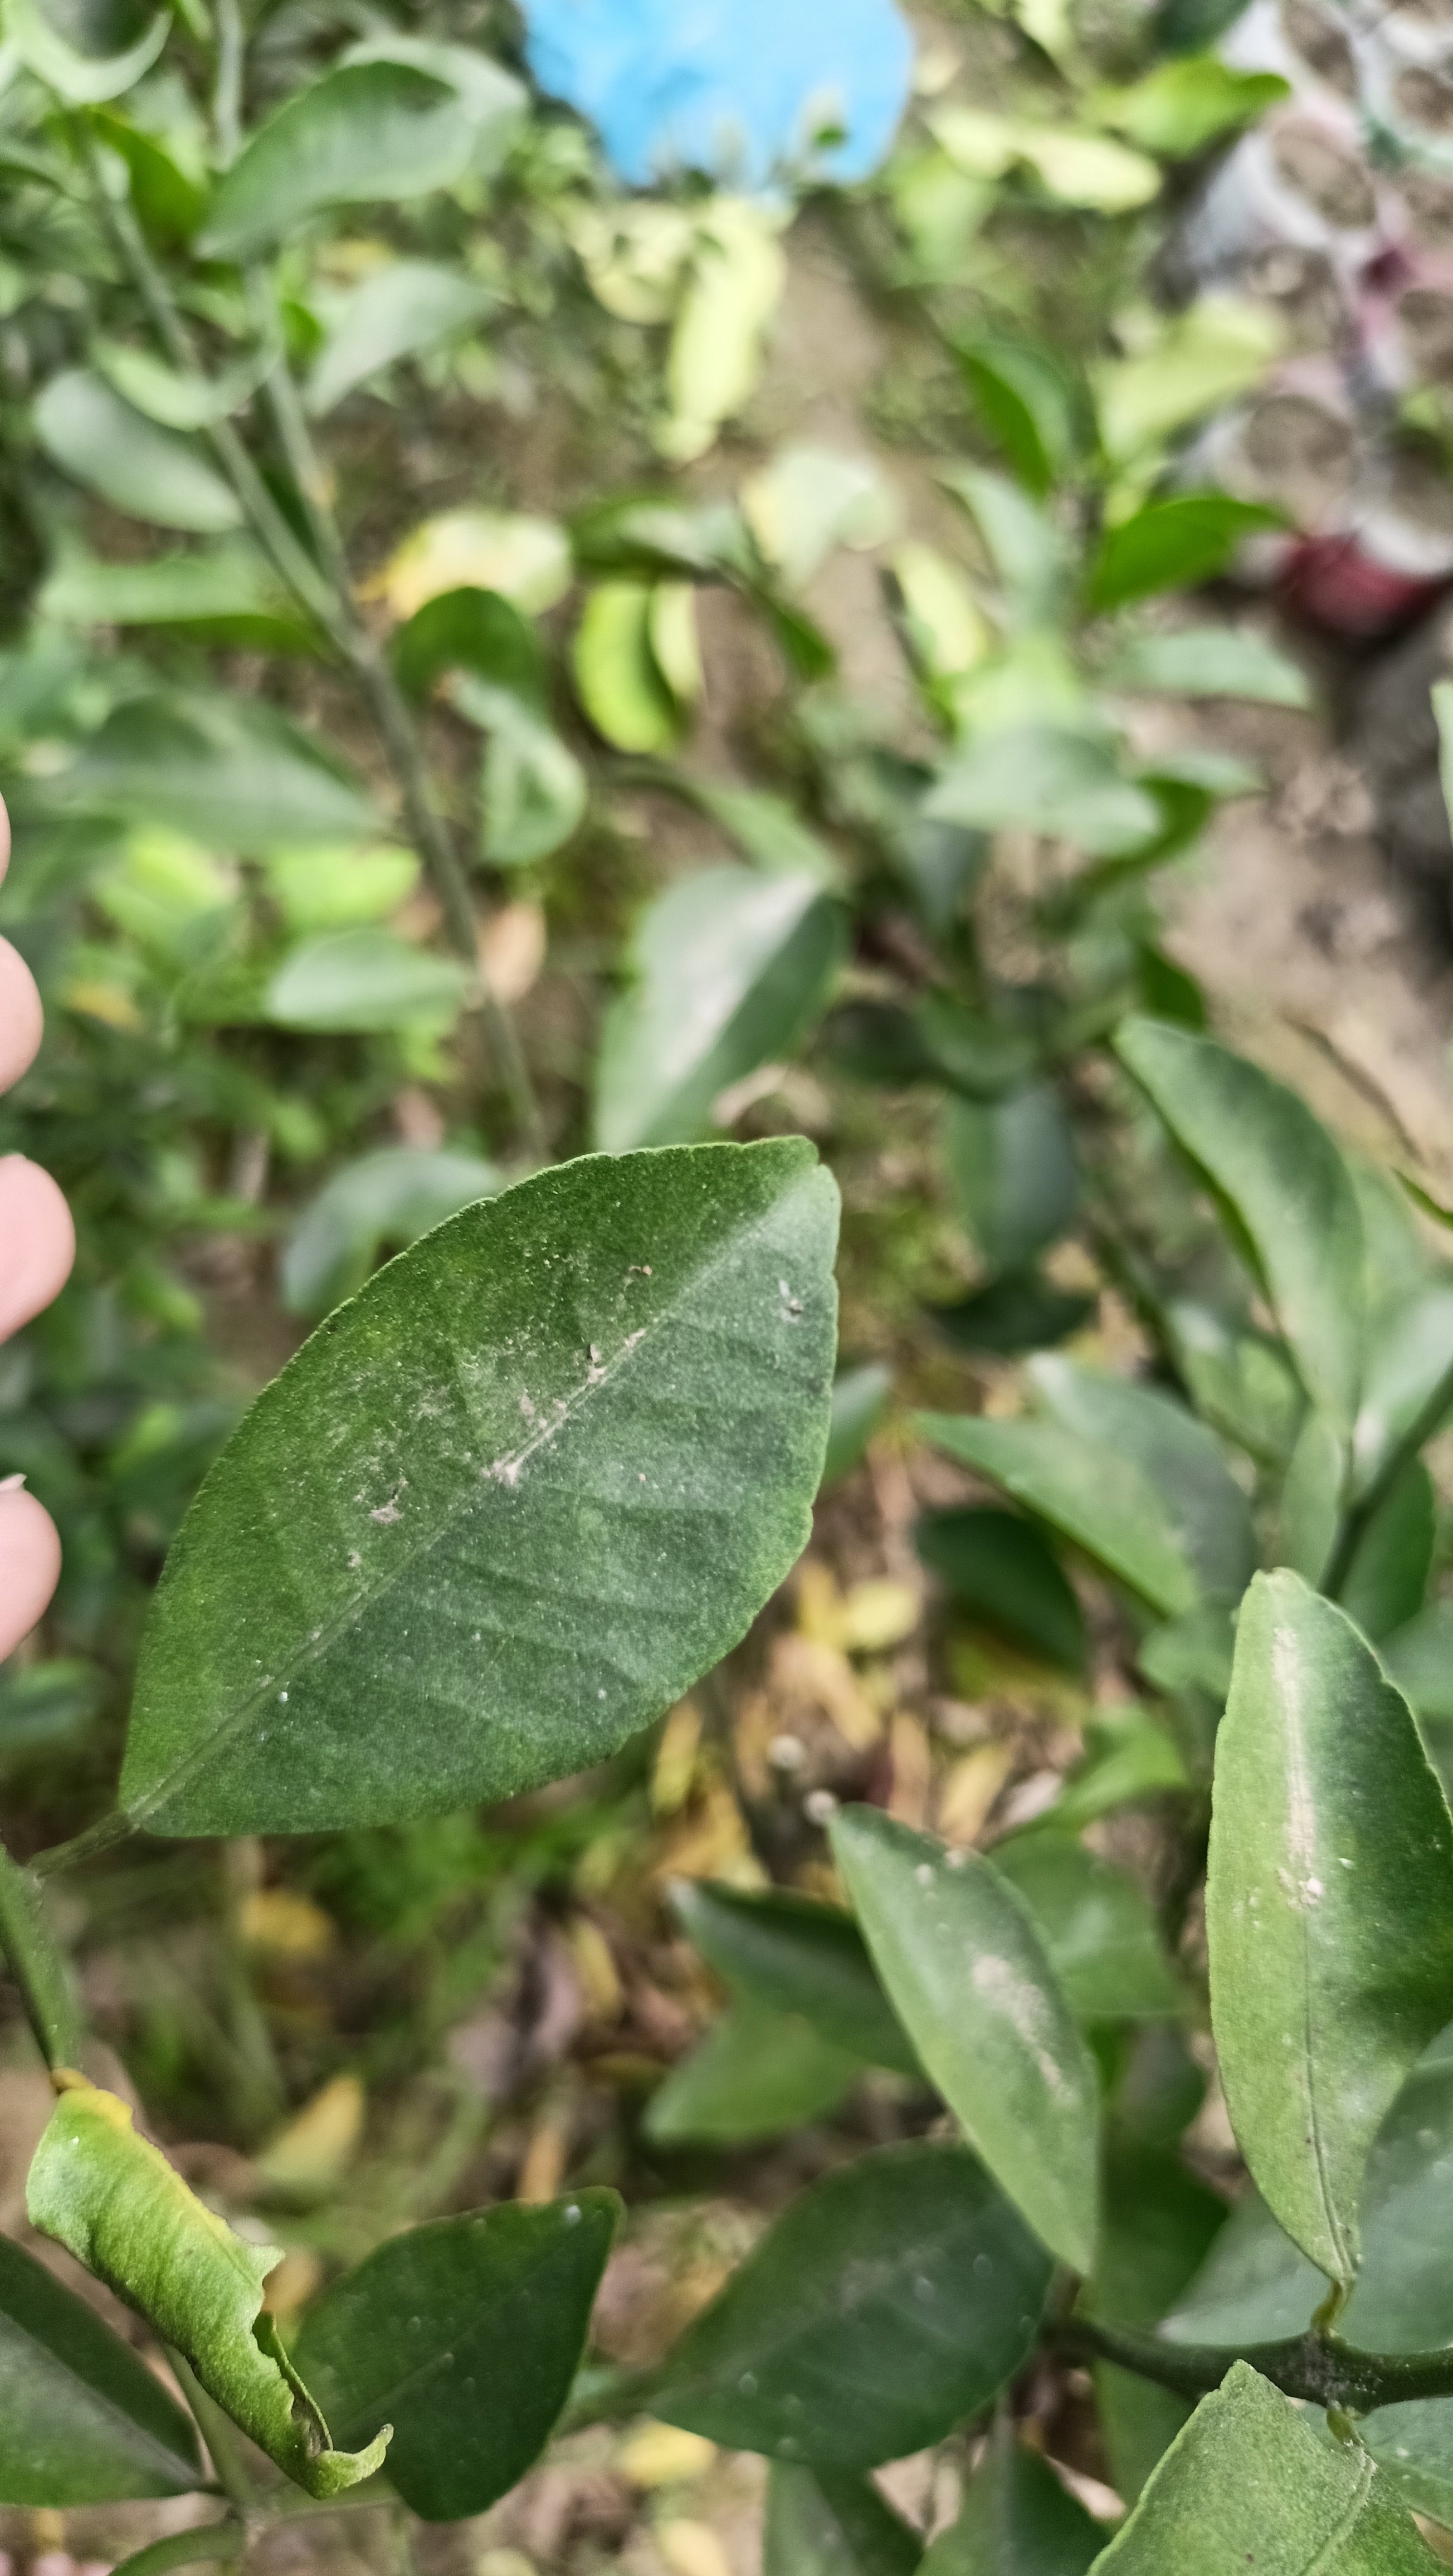
Mandarin leaf variety: China Mishti